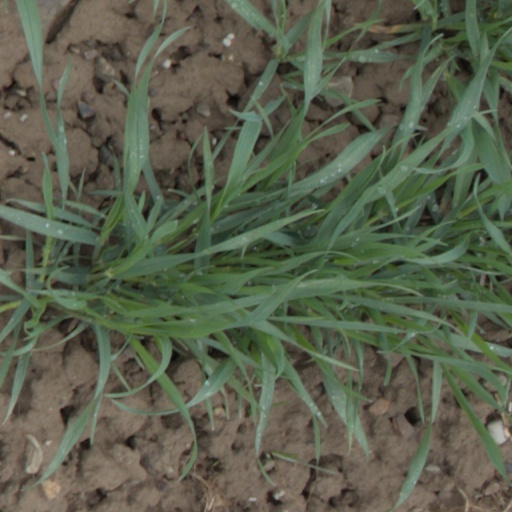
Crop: wheat